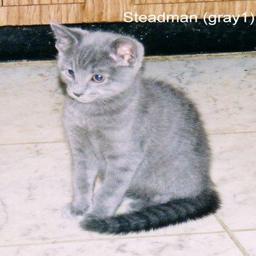
Animal: cats